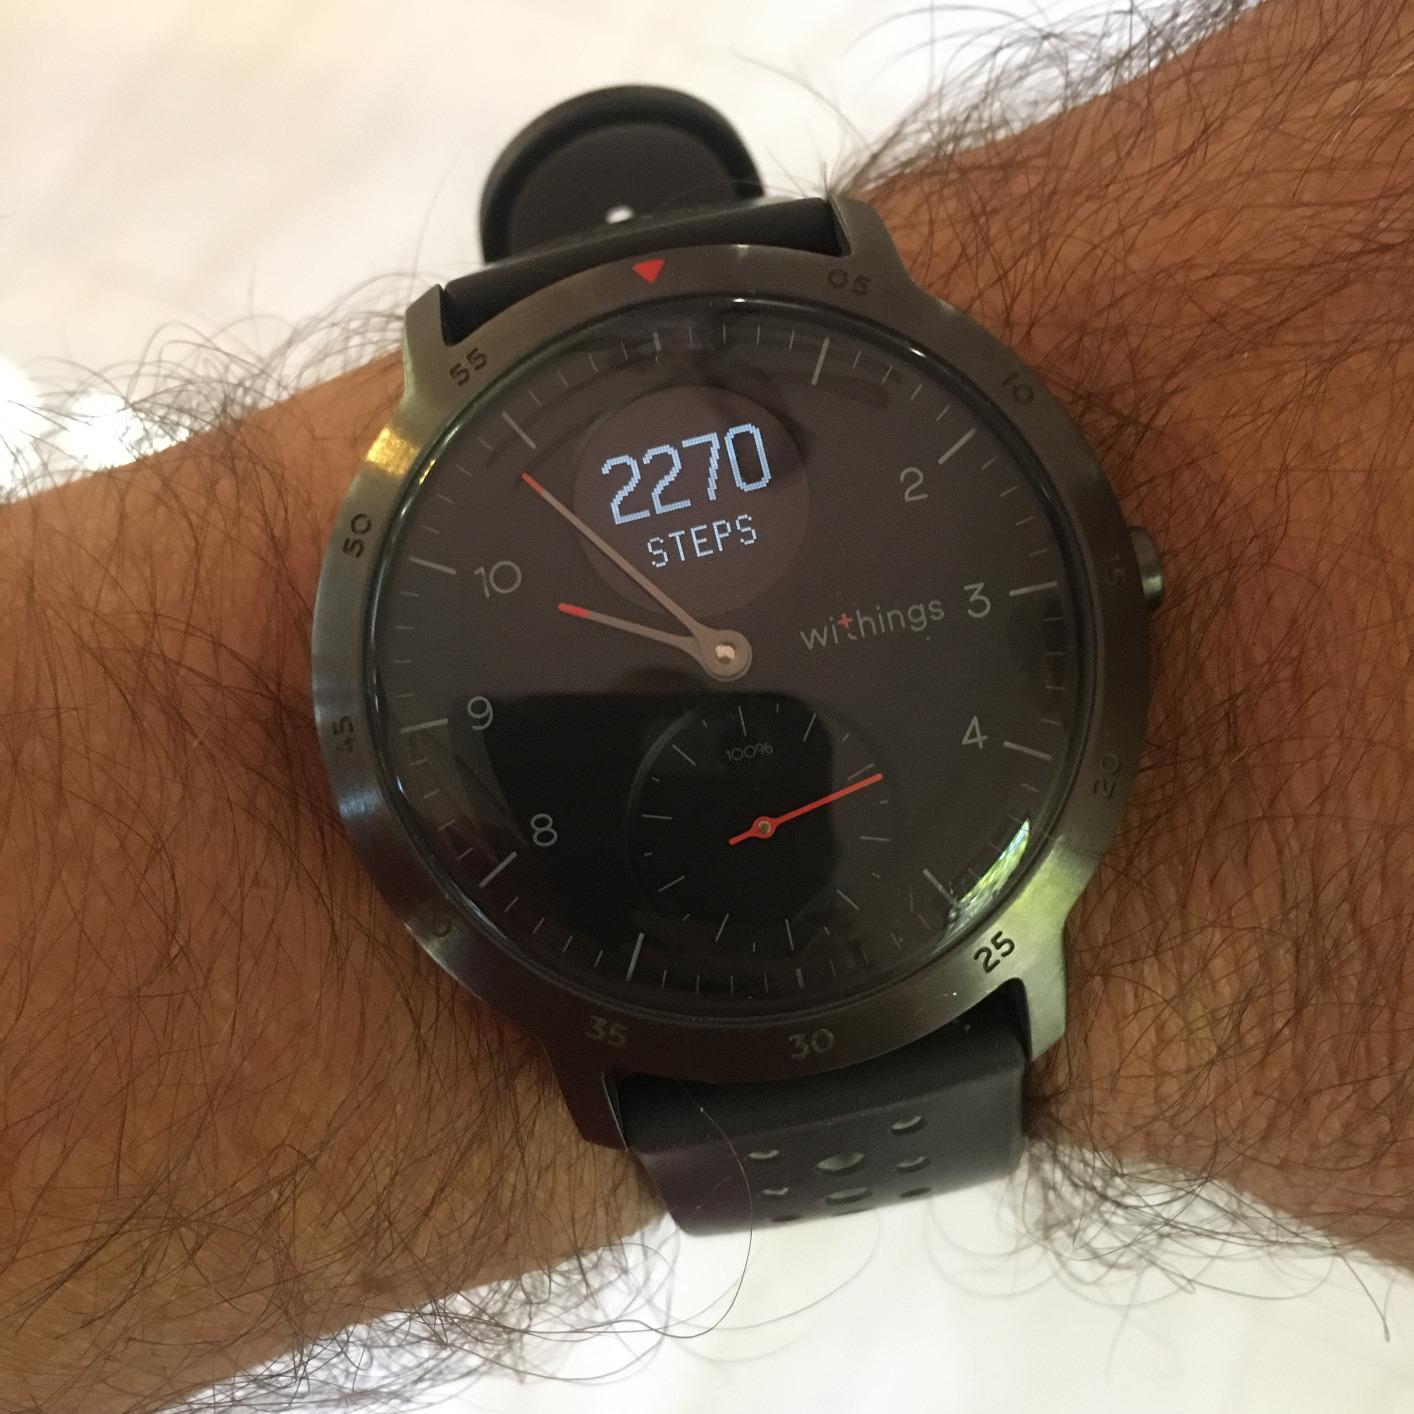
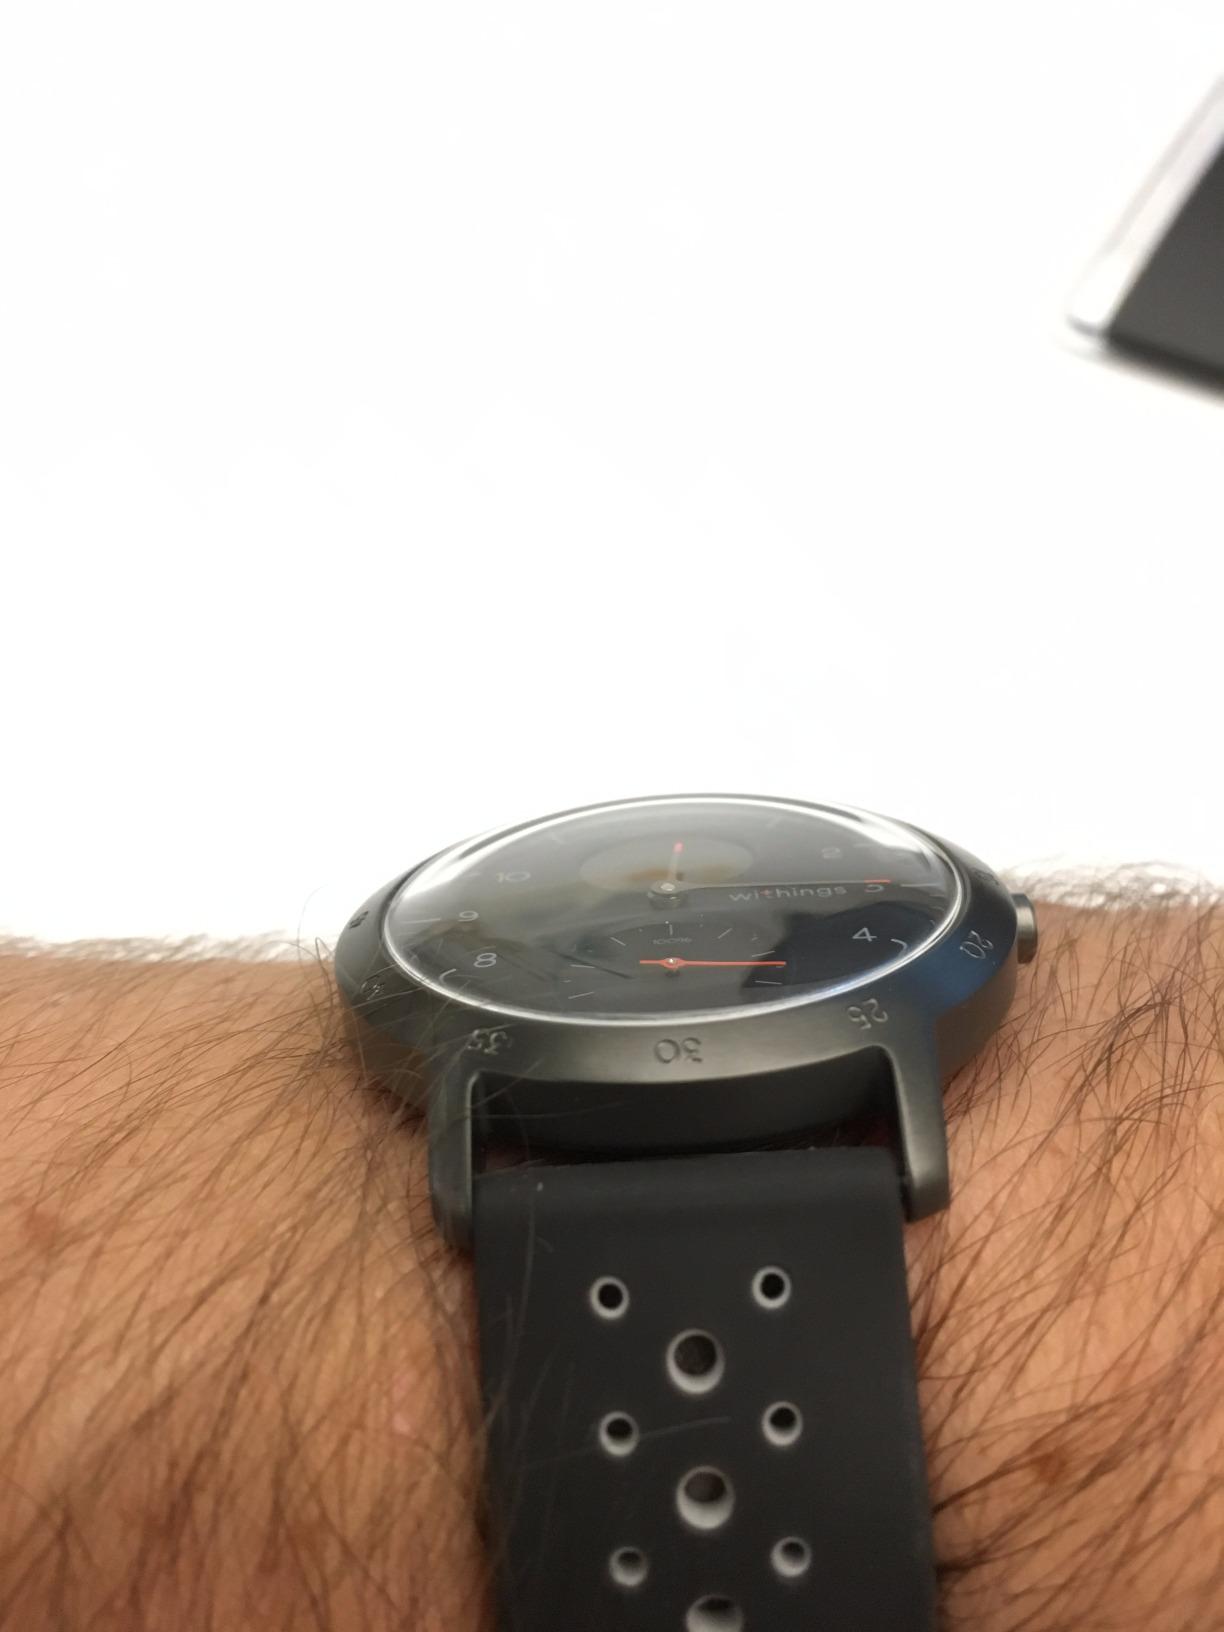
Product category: smartwatch
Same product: yes